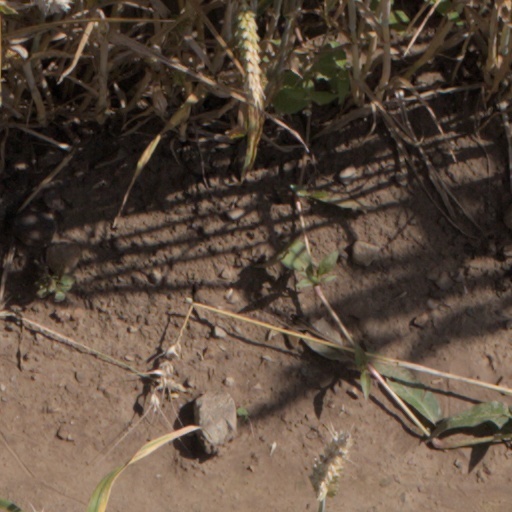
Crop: wheat